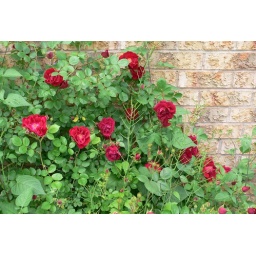
red roses in my garden's wall